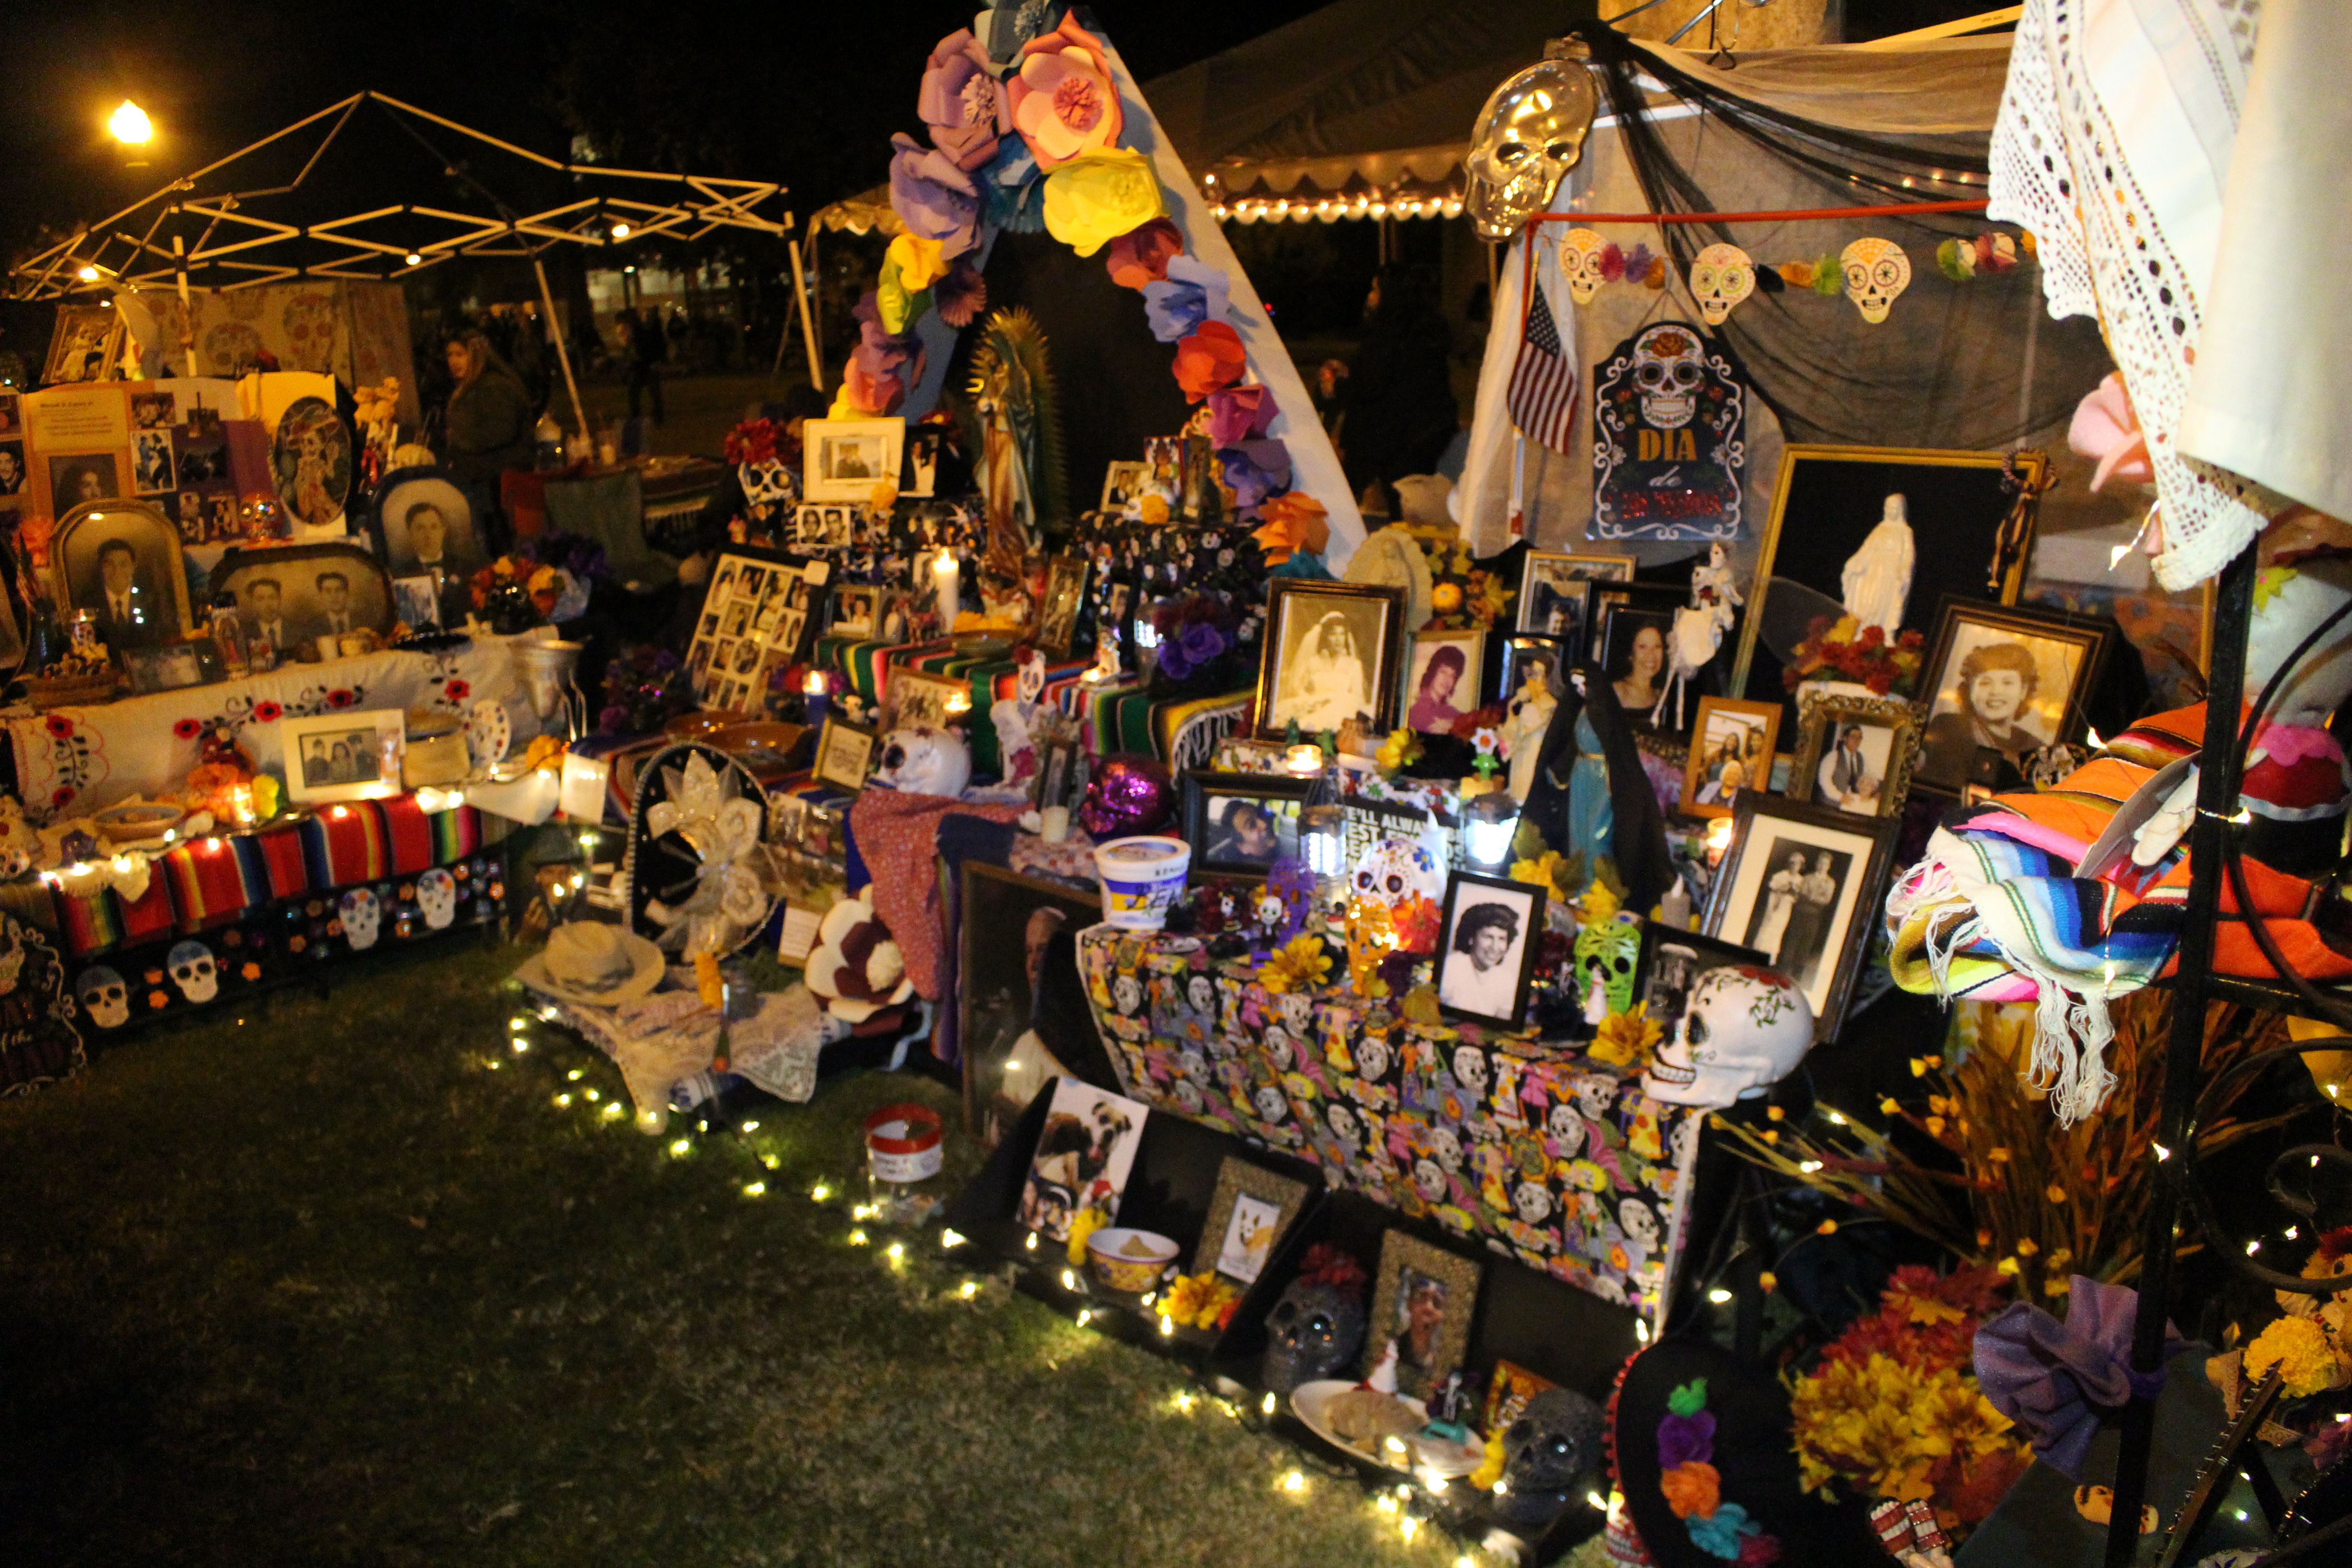
nighttime, nightlife, altar, offering, honor, public space, market, bazaar, marketplace, human settlement, city, night, sky, event, building, festival, fair, crowd